Japanese destroyer Asashio (1902)

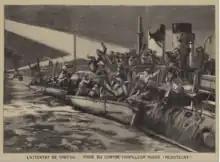
Illustration of the Japanese seizure of the Russian destroyer at Chefoo, China, from "Le Petit Parisien", 28 August 1904.

The Japanese quickly learned of "Reshitel‘nyi"′s presence at Chefoo and issued orders to Japanese forces to disregard any disarmament and either capture or sink her. As "Reshitel‘nyi"′s crew was disarming her, "Asashio" and "Kasumi" entered the port. According to the Russian account of the ensuing incident, a Japanese boarding party from the destroyers went aboard "Reshitel‘nyi" at 03:00 on 12 August, and the officer commanding the boarding party demanded that "Reshitel‘nyi" either surrender or put to sea within two hours and fight the Japanese destroyers in international waters. Roschakovsky rejected the Japanese demands, arguing that he was disarming his ship for internment in accordance with international law, that the Japanese demands violated Chinese neutrality, and that in any event "Reshitel‘nyi" could not get underway due to engine problems. The Japanese officer countered that Chinese neutrality did not protect "Reshitel‘nyi", claiming that the Battle of the Yellow Sea had not yet ended because Russian ships still were in the process of fleeing the engagement and that Japan had a right to hot pursuit of Russian ships even in neutral waters under those circumstances. As the argument continued, the Japanese attempted to hoist their flag aboard "Reshitel‘nyi", and Roschakovsky threw the Japanese officer overboard. Roschakovsky was dragged over the side as well, and the Japanese fired shots at him in the water as he attempted to get back aboard his ship. Hand-to-hand combat between Russian and Japanese sailors ensued while "Reshitel‘nyi"′s crew set off an explosive charge in an attempt to destroy her by detonating her ammunition magazine, but the magazine did not explode and the Japanese succeeded in capturing her after about half the Russian crew and half the Japanese boarding party had been thrown overboard. During the skirmish, two Russians were killed and four, including Roschakovsky, were wounded, while the Japanese lost two men killed and 11 wounded. The men in the water eventually swam ashore, and the Japanese, ignoring the protests of the senior Imperial Chinese Navy officer at Chefoo, towed "Reshitel‘nyi" to Dalniy, China, as a prize.